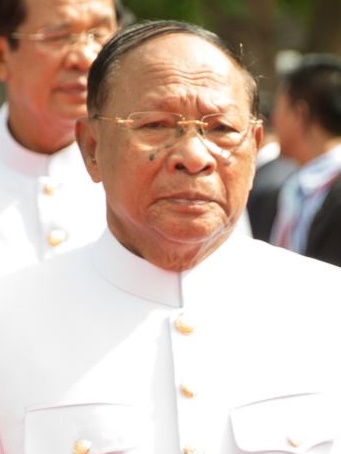
เฮง สัมริน

|honorific-prefix = สมเด็จอัครมหาพญาจักรี
|name = เฮง สัมริน
|image = Samdech Heng Samrin 2018 cropped.jpg
|caption = สัมรินใน ค.ศ. 2018
|office = รายนามประธานรัฐสภากัมพูชา|ประธานรัฐสภากัมพูชา
|term_start = 21 มีนาคม ค.ศ. 2006
|term_end = 22 สิงหาคม ค.ศ. 2023
|monarch = พระบาทสมเด็จพระบรมนาถ นโรดม สีหมุนี
|deputy = Nguon NhelSay ChhumKhuon SodaryKem SokhaYou Hockry
|predecessor = สมเด็จกรมพระนโรดม รณฤทธิ์
|successor = สมเด็จมหารัฐสภาธิการธิบดี ฆวน สุดารี
|office5 = เลขาธิการพรรคปฏิวัติประชาชนกัมพูชา
|term_start5 = 5 ธันวาคม ค.ศ. 1981
|term_end5 = 17 ตุลาคม ค.ศ. 1991
|predecessor5 = Pen Sovan
|successor5 = เจีย ซิม (ประธาน)
|office6 = รายพระนามและรายนามประมุขแห่งรัฐของกัมพูชา|ประธานสภาปฏิวัติประชาชน
|primeminister6 = Pen SovanChan Syฮุน เซน
|term_start6 = 7 มกราคม ค.ศ. 1979
|term_end6 = 6 เมษายน ค.ศ. 1992
|predecessor6 = "สถาปนาตำแหน่ง"
|successor6 = เจีย ซิม(Council of State)
|office7 = สมาชิกรัฐสภากัมพูชา
|term_start7 = 14 มิถุนายน ค.ศ. 1993
|constituency7 = จังหวัดกันดาล (ค.ศ. 1993 - ค.ศ. 1998)จังหวัดกำปงจาม (ค.ศ. 1998 - ค.ศ. 2018)จังหวัดตโบงฆมุม (ค.ศ. 2018 - )
|birth_place = อำเภอพญาแกฺรก|พญาแกฺรก, จังหวัดกำปงจาม, กัมพูชาในอารักขาของฝรั่งเศส|พระราชอาณาจักรกัมพูชา(ปัจจุบันอยู่ในเขตจังหวัดตโบงฆมุม)
|party = พรรคประชาชนกัมพูชา
|spouse = Sao Ty
|children = 4
|branch = ไฟล์:Flag of the State of Cambodia (1989–1992).svg|23px|link = กองทัพกัมพูชา
|rank = อุดมเสนีย์นายก (พลเอกอาวุโส)
ไฟล์:Samdech Heng Samrin 2018.jpg|thumb|เฮง สัมริน ขณะเดินทางไปรับบรรดาศักดิ์จากพระบาทสมเด็จพระนโรดม สีหนุ โดยพระราชทานบรรดาศักดิ์ขุนนางชั้นสมเด็จสถาปนาขึ้นเป็น "สมเด็จอัครมหาพญาจักรี เฮง สัมริน"
พลเอกอาวุโส สมเด็จอัครมหาพญาจักรี เฮง สัมริน (, "ส​มฺเต​จ​อคฺค​มหา​พญา​จกฺรี​ ​เหง สํ​ริ​น​"; เกิด 25 พฤษภาคม ค.ศ. 1934) อดีตผู้นำกัมพูชา เคยดำรงตำแหน่งประธานสภาปฏิวัติประชาชนกัมพูชา ดำรงตำแหน่งผู้นำสาธารณรัฐประชามานิตกัมพูชา และรัฐกัมพูชา ระหว่างปี ค.ศ. 1979 ถึง 1993 อดีตประธานรัฐสภาของกัมพูชา และดำรงตำแหน่งประธานอาวุโสพรรคประชาชนกัมพูชา พรรครัฐบาลกัมพูชาในปัจจุบัน
สมเด็จอัครมหาพญาจักรี เฮง สัมริน เกิดที่จังหวัดไพรแวง เคยเป็นทหารสมาชิกขบวนการเขมรแดงภายใต้การนำของพล พต ซึ่งเข้ายึดอำนาจกัมพูชาในปี ค.ศ. 1975 ต่อมาได้แยกตัวออกจากเขมรแดงในปี ค.ศ. 1978 และหลบหนีการกวาดล้างเข้าสู่เวียดนาม เฮง สัมรินได้ร่วมก่อตั้งแนวร่วมสามัคคีประชาชาติกู้ชาติกัมพูชา (Kampuchea United Front for National Salvation - FUNSK) โดยการสนับสนุนจากเวียดนามและสหภาพโซเวียต นำกำลังเข้าสู้รบกับเขมรแดง ที่ได้รับการสนับสนุนจากจีนแผ่นดินใหญ่
สมเด็จอัครมหาพญาจักรี เฮง สัมริน ได้ทำการรัฐประหารยึดอำนาจจากรัฐบาลพล พต ในปี ค.ศ. 1979 และจัดตั้งรัฐบาลคอมมิวนิสต์ สถาปนาชื่อประเทศว่า สาธารณรัฐประชาชนกัมพูชา ต่อมาเมื่อฮุน เซน ได้ดำรงตำแหน่งนายกรัฐมนตรีกัมพูชา ในปี ค.ศ. 1985 พร้อมกับการถอนกำลังสนับสนุนจากเวียดนาม ทำให้อิทธิพลของเฮง สัมรินลดน้อยลง
เมื่อกัมพูชาเปลี่ยนแปลงไปสู่ระบอบราชาธิปไตยภายใต้รัฐธรรมนูญอีกครั้งในปี ค.ศ. 1993 พระบาทสมเด็จพระนโรดม สีหนุ ได้พระราชทานบรรดาศักดิ์ขุนนางชั้นสมเด็จ สถาปนาเฮง สัมริน ขึ้นเป็น "สมเด็จอัครมหาพญาจักรี เฮง สัมริน" พร้อมกับเจีย ซีม และได้รับพระราชทานเลือนยศทหารจากพระบาทสมเด็จพระบรมนาถนโรดม สีหมุนี ให้เป็นพลเอกอาวุโส พร้อมกับฮุน เซน และเจีย ซีมเมื่อปี ค.ศ. 2009 สมเด็จสีหมุนี เลื่อนยศ 3 สมเด็จ เป็นจอมพลแห่งกองทัพกัมพูชา ศูนย์อินโดจีนศึกษา วิทยาลัยการบริหารรัฐกิจ มหาวิทยาลัยบูรพา, 23 ธันวาคม 2552
== อ้างอิง ==
หมวดหมู่:ประมุขแห่งรัฐกัมพูชา
หมวดหมู่:นักการเมืองกัมพูชา
หมวดหมู่:ทหารชาวกัมพูชา
หมวดหมู่:บุคคลจากจังหวัดไพรแวง
หมวดหมู่:ขุนนางกัมพูชา
หมวดหมู่:ซัมเด็จ